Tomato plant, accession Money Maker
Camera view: horizontal (90 deg, fisheye); turntable rotation: 90 degrees
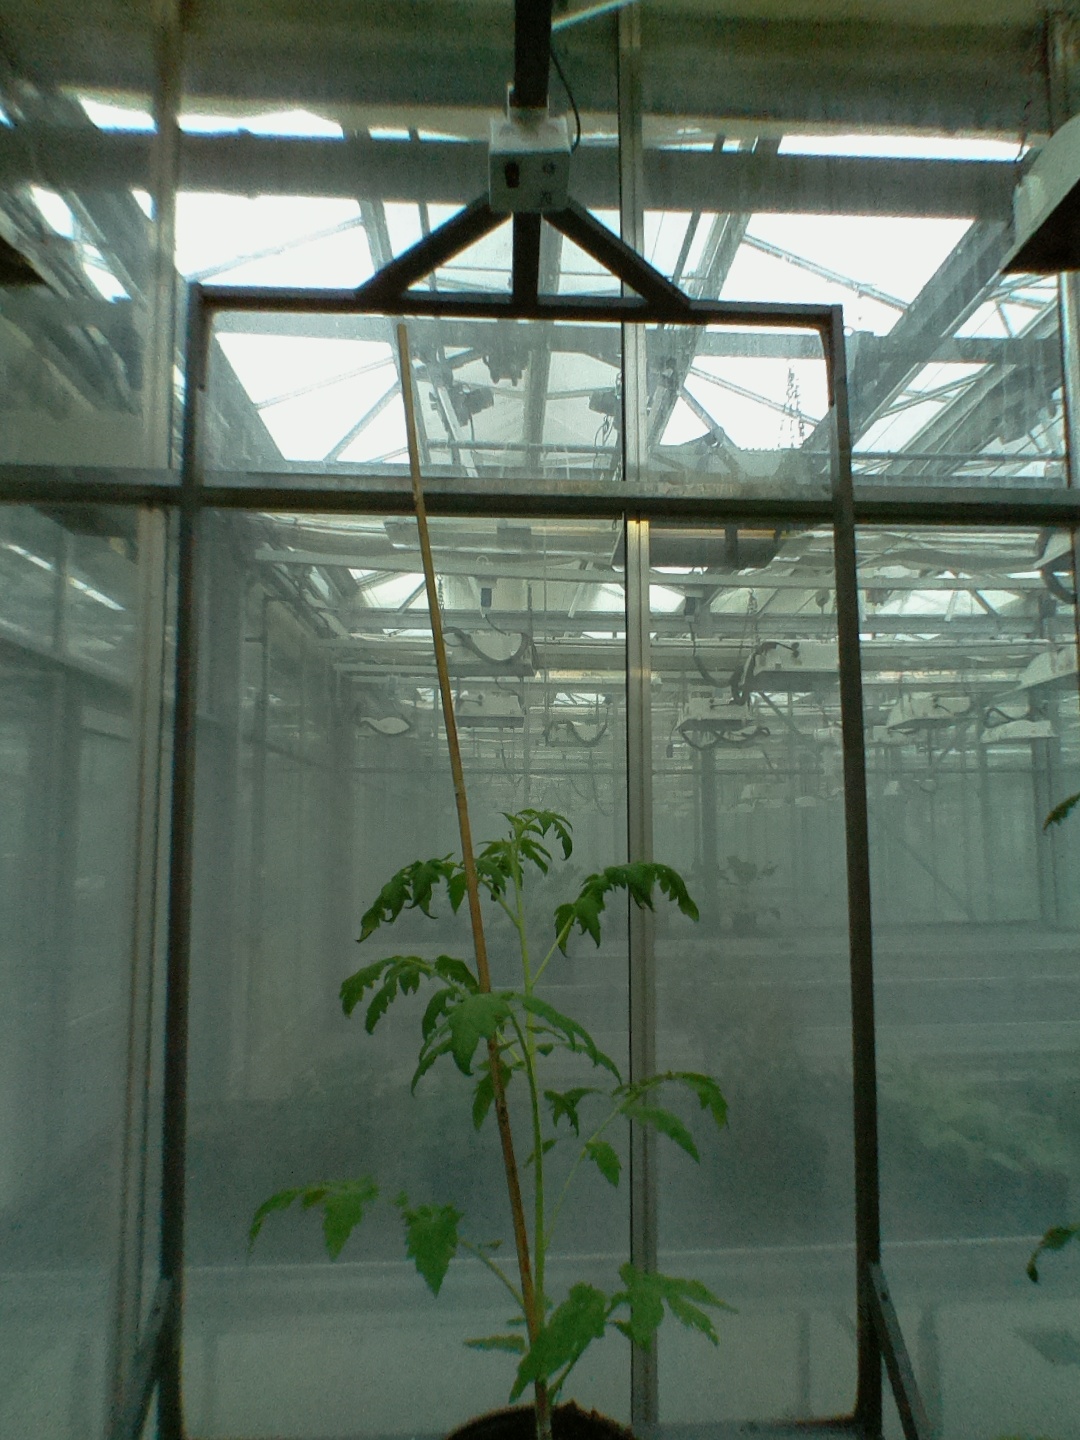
BBCH growth stage 14: 8 of true leaves visible